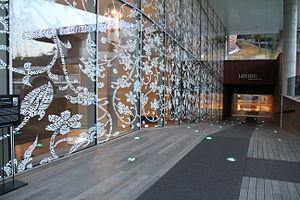
Le Leeum, Samsung Museum of Art est un musée consacré à l'art et à la culture coréenne qui est situé au pied du Namsan, en bordure du fleuve Han, dans la ville de Séoul, en Corée du Sud. Construit en 2004 par la fondation Samsung, cette œuvre architecturale a pour but de rallier les différents portails de l'art et la culture coréenne comme le musée National de Séoul et le théâtre National, mais également d'étendre la présence de la culture en Corée.